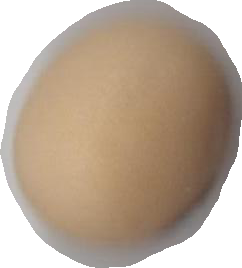
Variety: Anjasmoro